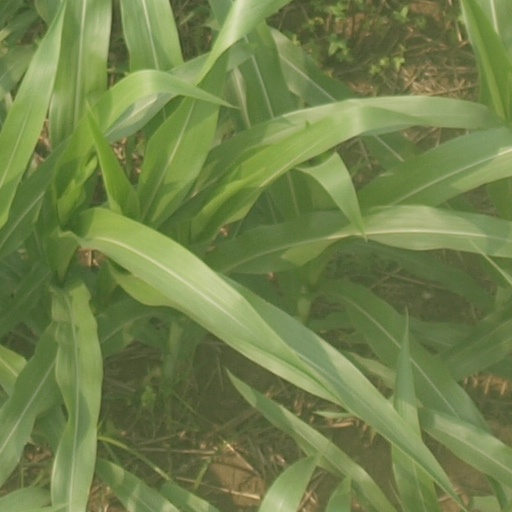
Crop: maize; corn